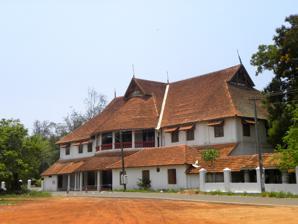
Building: British Residency
Country: Unknown
Year built: 1819
This article is about the British Residency in Kollam . For the building in Hyderabad, see British Residency, Hyderabad . Building in Kollam city, India British Residency Government Guest House British Residency in Asramam Location within Kollam city Show map of Kollam British Residency (Kerala) Show map of Kerala British Residency (India) Show map of India General information Architectural style European - Indian - Tuscan Town or city Asramam , Kollam city Country India Coordinates 8°53′52″N 76°35′10″E / 8.897906°N 76.586191°E / 8.897906; 76.586191 Construction started 1811 Completed 1819 Client Col. John Munro Design and construction Engineer Captain Arthur Princely state Salute state British paramountcy Chamber of Princes Jagir Agencies of British India Residencies of British India‎ Doctrine of lapse Political pensioner Privy Purse Standstill agreement Instrument of Accession Individual residencies Hyderabad Indore (Holkar) Jammu and Kashmir Mysore (Maisur) Quilon Sikkim Agencies Bagelkhand Baluchistan Baroda and Gujarat States Baroda, Western India and Gujarat States Bhopawar Bundelkhand Central India Deccan States Eastern States Gilgit Gwalior Residency Jaipur Residency Madras States Mahi Kantha Malwa Mewar (Udaipur) Residency and Western Rajputana Agency North-West Frontier Palanpur Punjab States Rajputana Rewa Kantha Western India States Lists States by region States by name Rajput States Maratha States v t e The British Residency ( Malayalam : ആശ്രാമം ബ്രിട്ടീഷ് റെസിഡന്‍സി ), also known as the Government Guest House or Residency Bungalow , is a two-storeyed palace situated at Asramam in the city of Kollam in the Indian state of Kerala. It lies close to the site of the old Kollam Airport situated at Asramam in the city and was built by Colonel John Munro between 1811 and 1819. It is a noted Kollam landmark like the Chinnakada Clock Tower . Architecture and structure The British residency vali  unique symmetry and harmonious blending of variegated artistic features. During the British Raj , the building served as the British Residency. It was built during the Travancore era by Gowri Parvati Bayi when Colonel John Munro was the British Resident. A blend of European , Indian and Tuscan architecture, the central portion of the building has a rounded front, with a large gable decoration. Atop the building there is a crown with a lion seated on it, with the motto Dieu et mon Droit (God and my right) inscribed above. The 10 feet (3.0 m) entrance doors are made up of glass panes. The conference hall in the palace has an antechamber with an adjustable partition-like door while a large fanlight arching over divides the two rooms. The building has rich wooden flooring on the upper storey. The walls of the conference hall having cornices and dentils bordering the four sides with embossed designs of festoons, urns, and floral forms. A motif of a large arch with an ornamental keystone, resting on pillars is embossed over the main doorway. The Edward Rose garden is another main attraction of the mansion. Antique prints in polished wooden frames adorn the walls including one that depicts the battle of Seringapatnam , dating from 1802. Prof. Pandala has described the Residency as "one of the most elegant buildings in India". An old image of the British Residency See also India portal Architecture portal Residencies of British India Thevally Palace Cheena Kottaram Chinnakada Clock Tower Architecture of Kerala References